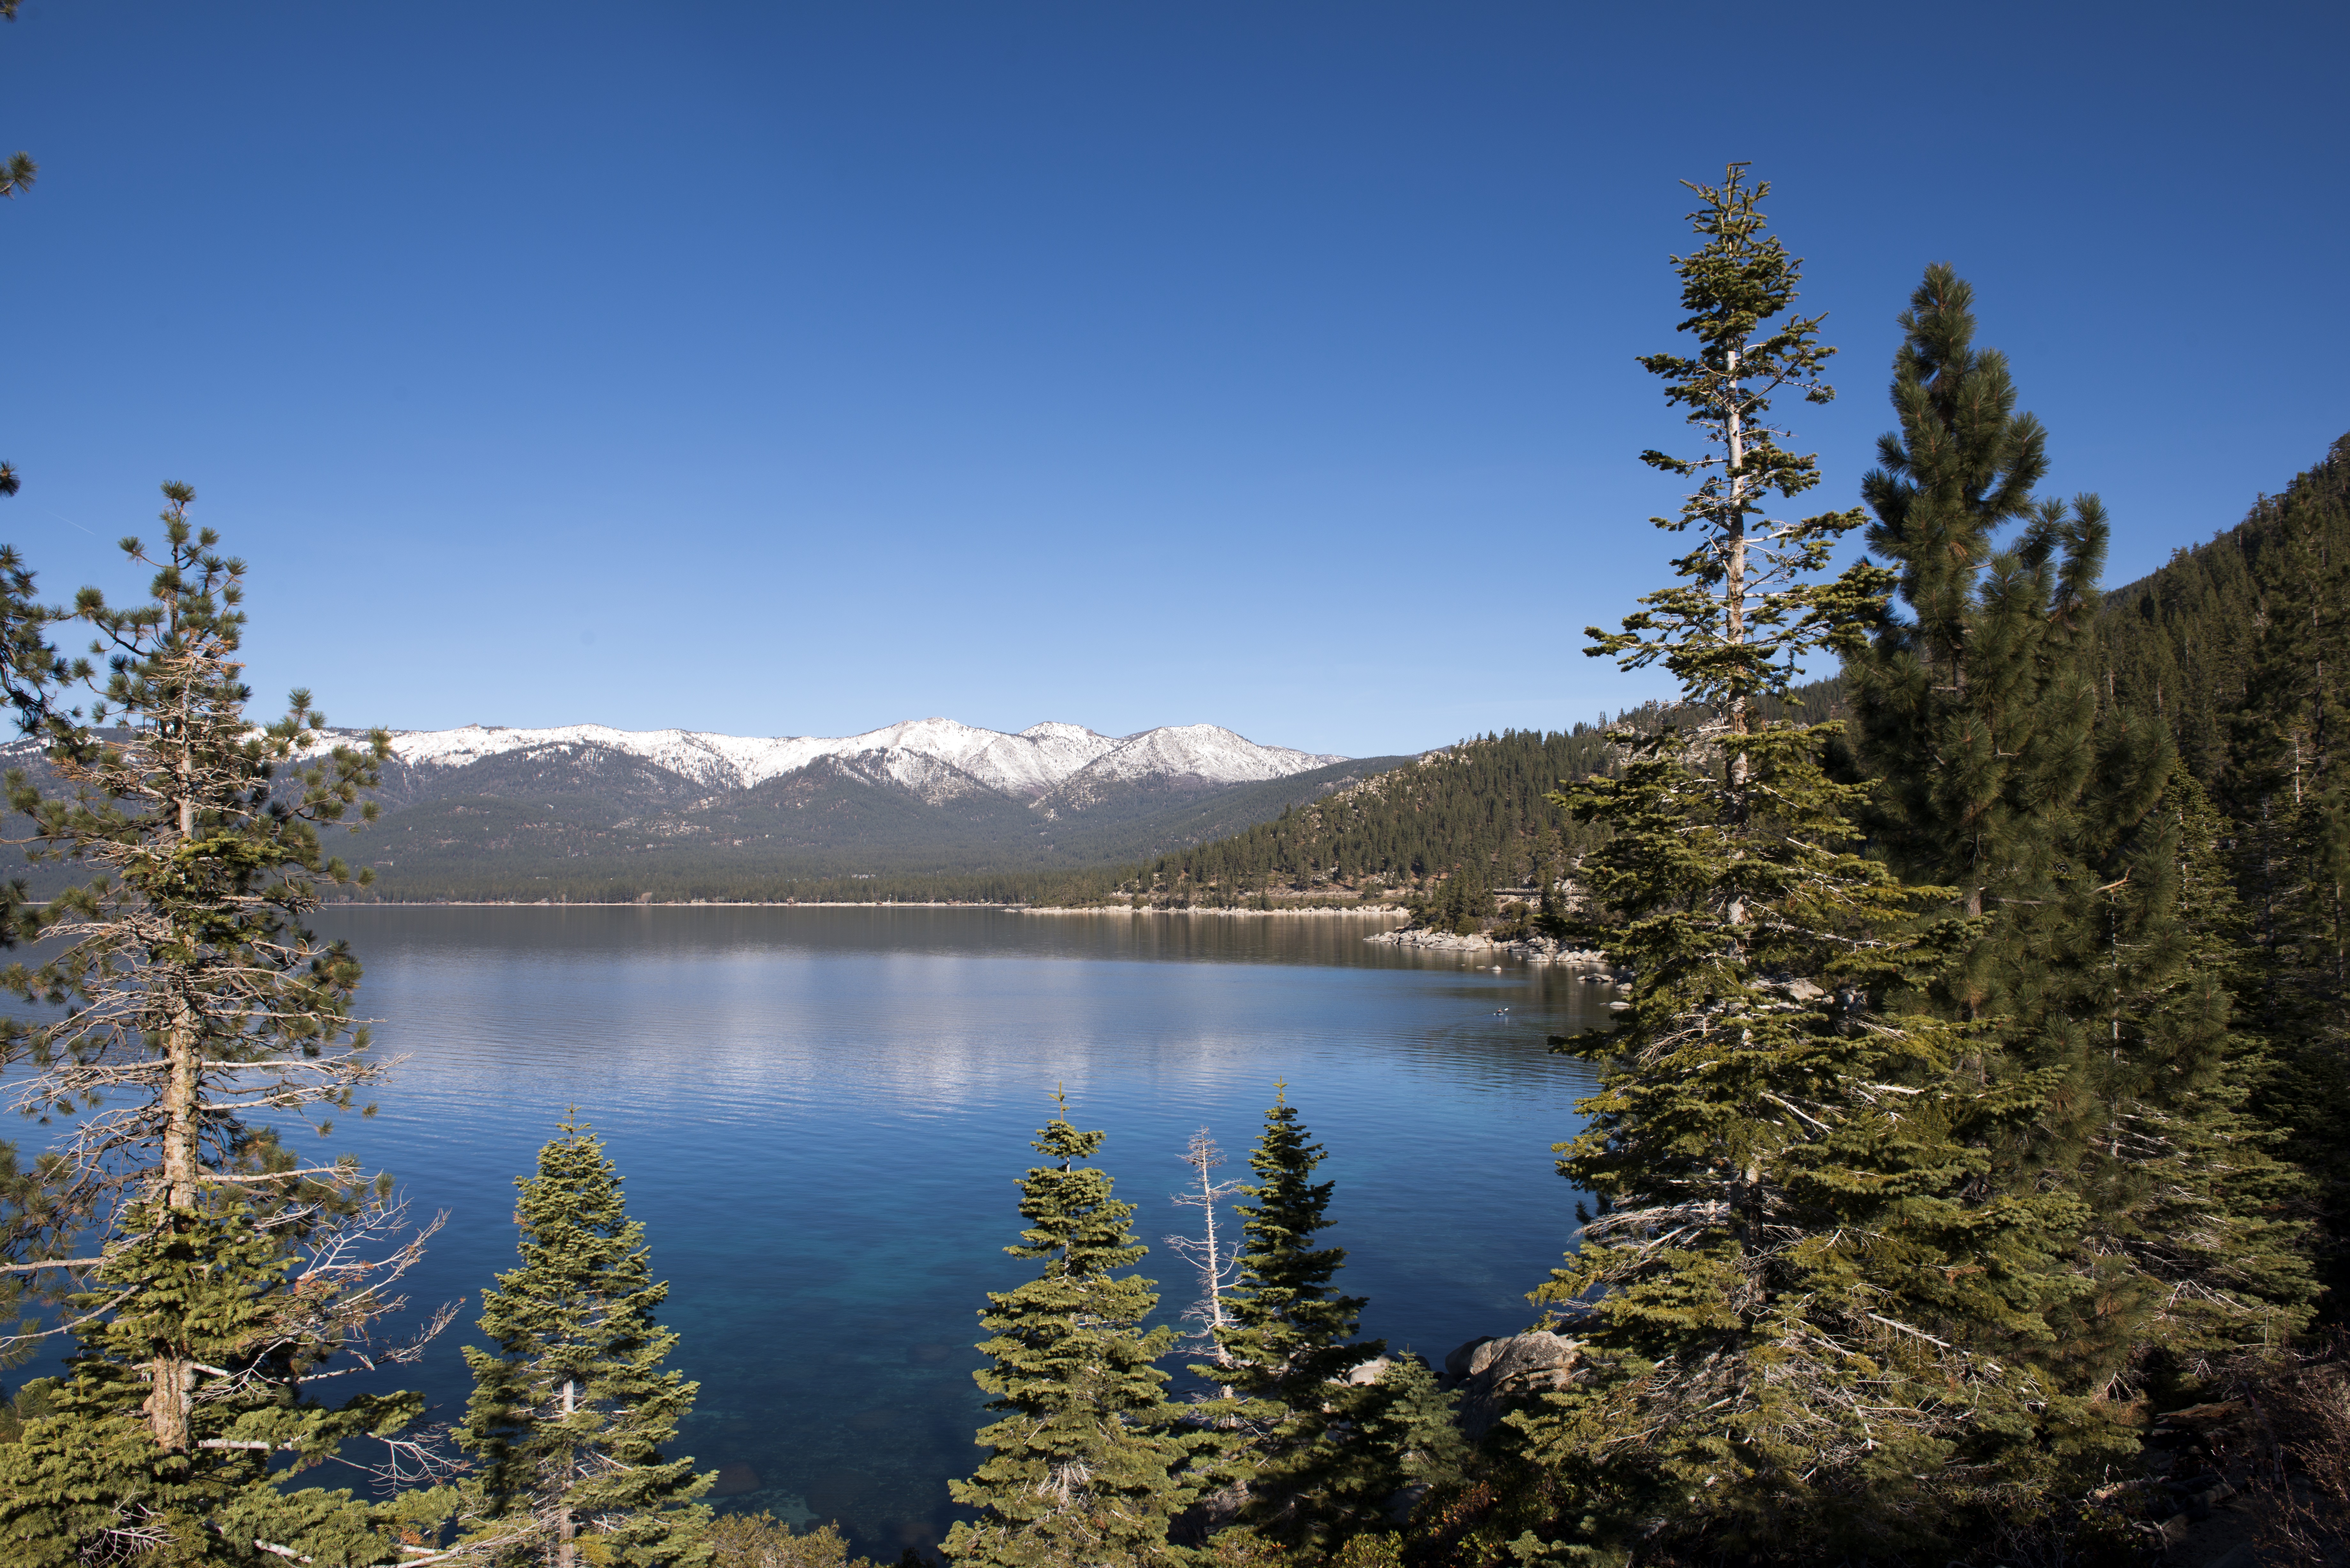
landscape, tree, water, nature, wilderness, mountain, sky, lake, mountain range, vacation, reflection, scenic, peaceful, usa, holiday, calm, serene, reservoir, california, ridge, body of water, trees, woods, mountains, loch, crater lake, tarn, lake tahoe, mountainous landforms